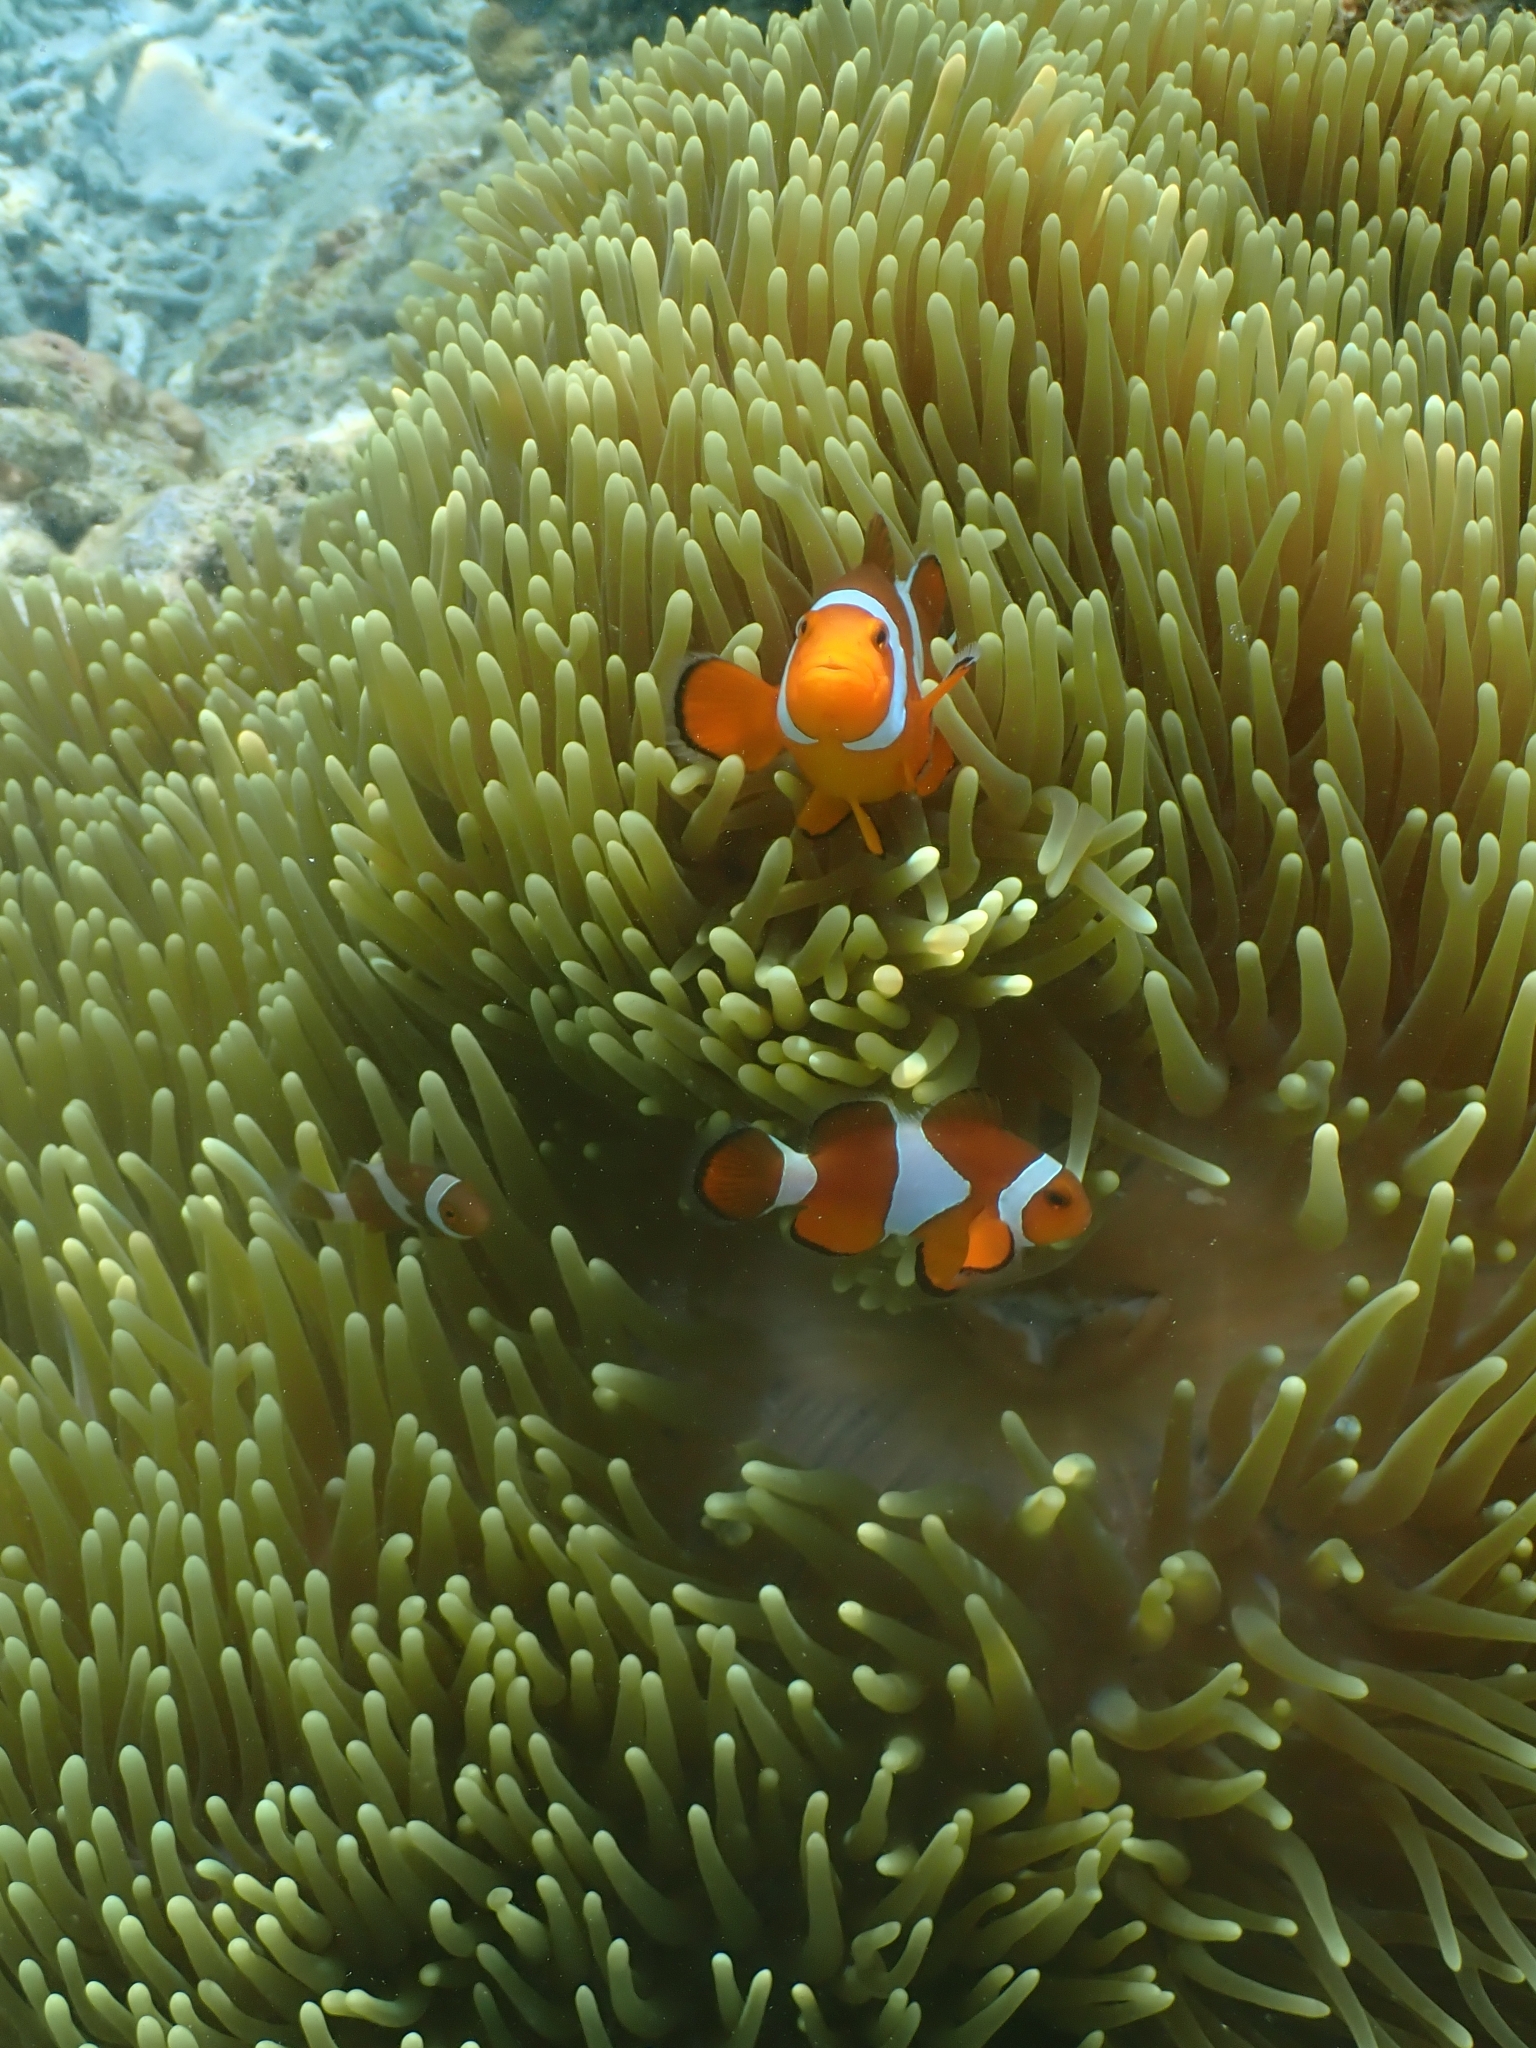
Amphiprion ocellaris (Ocellaris Anemonefish)